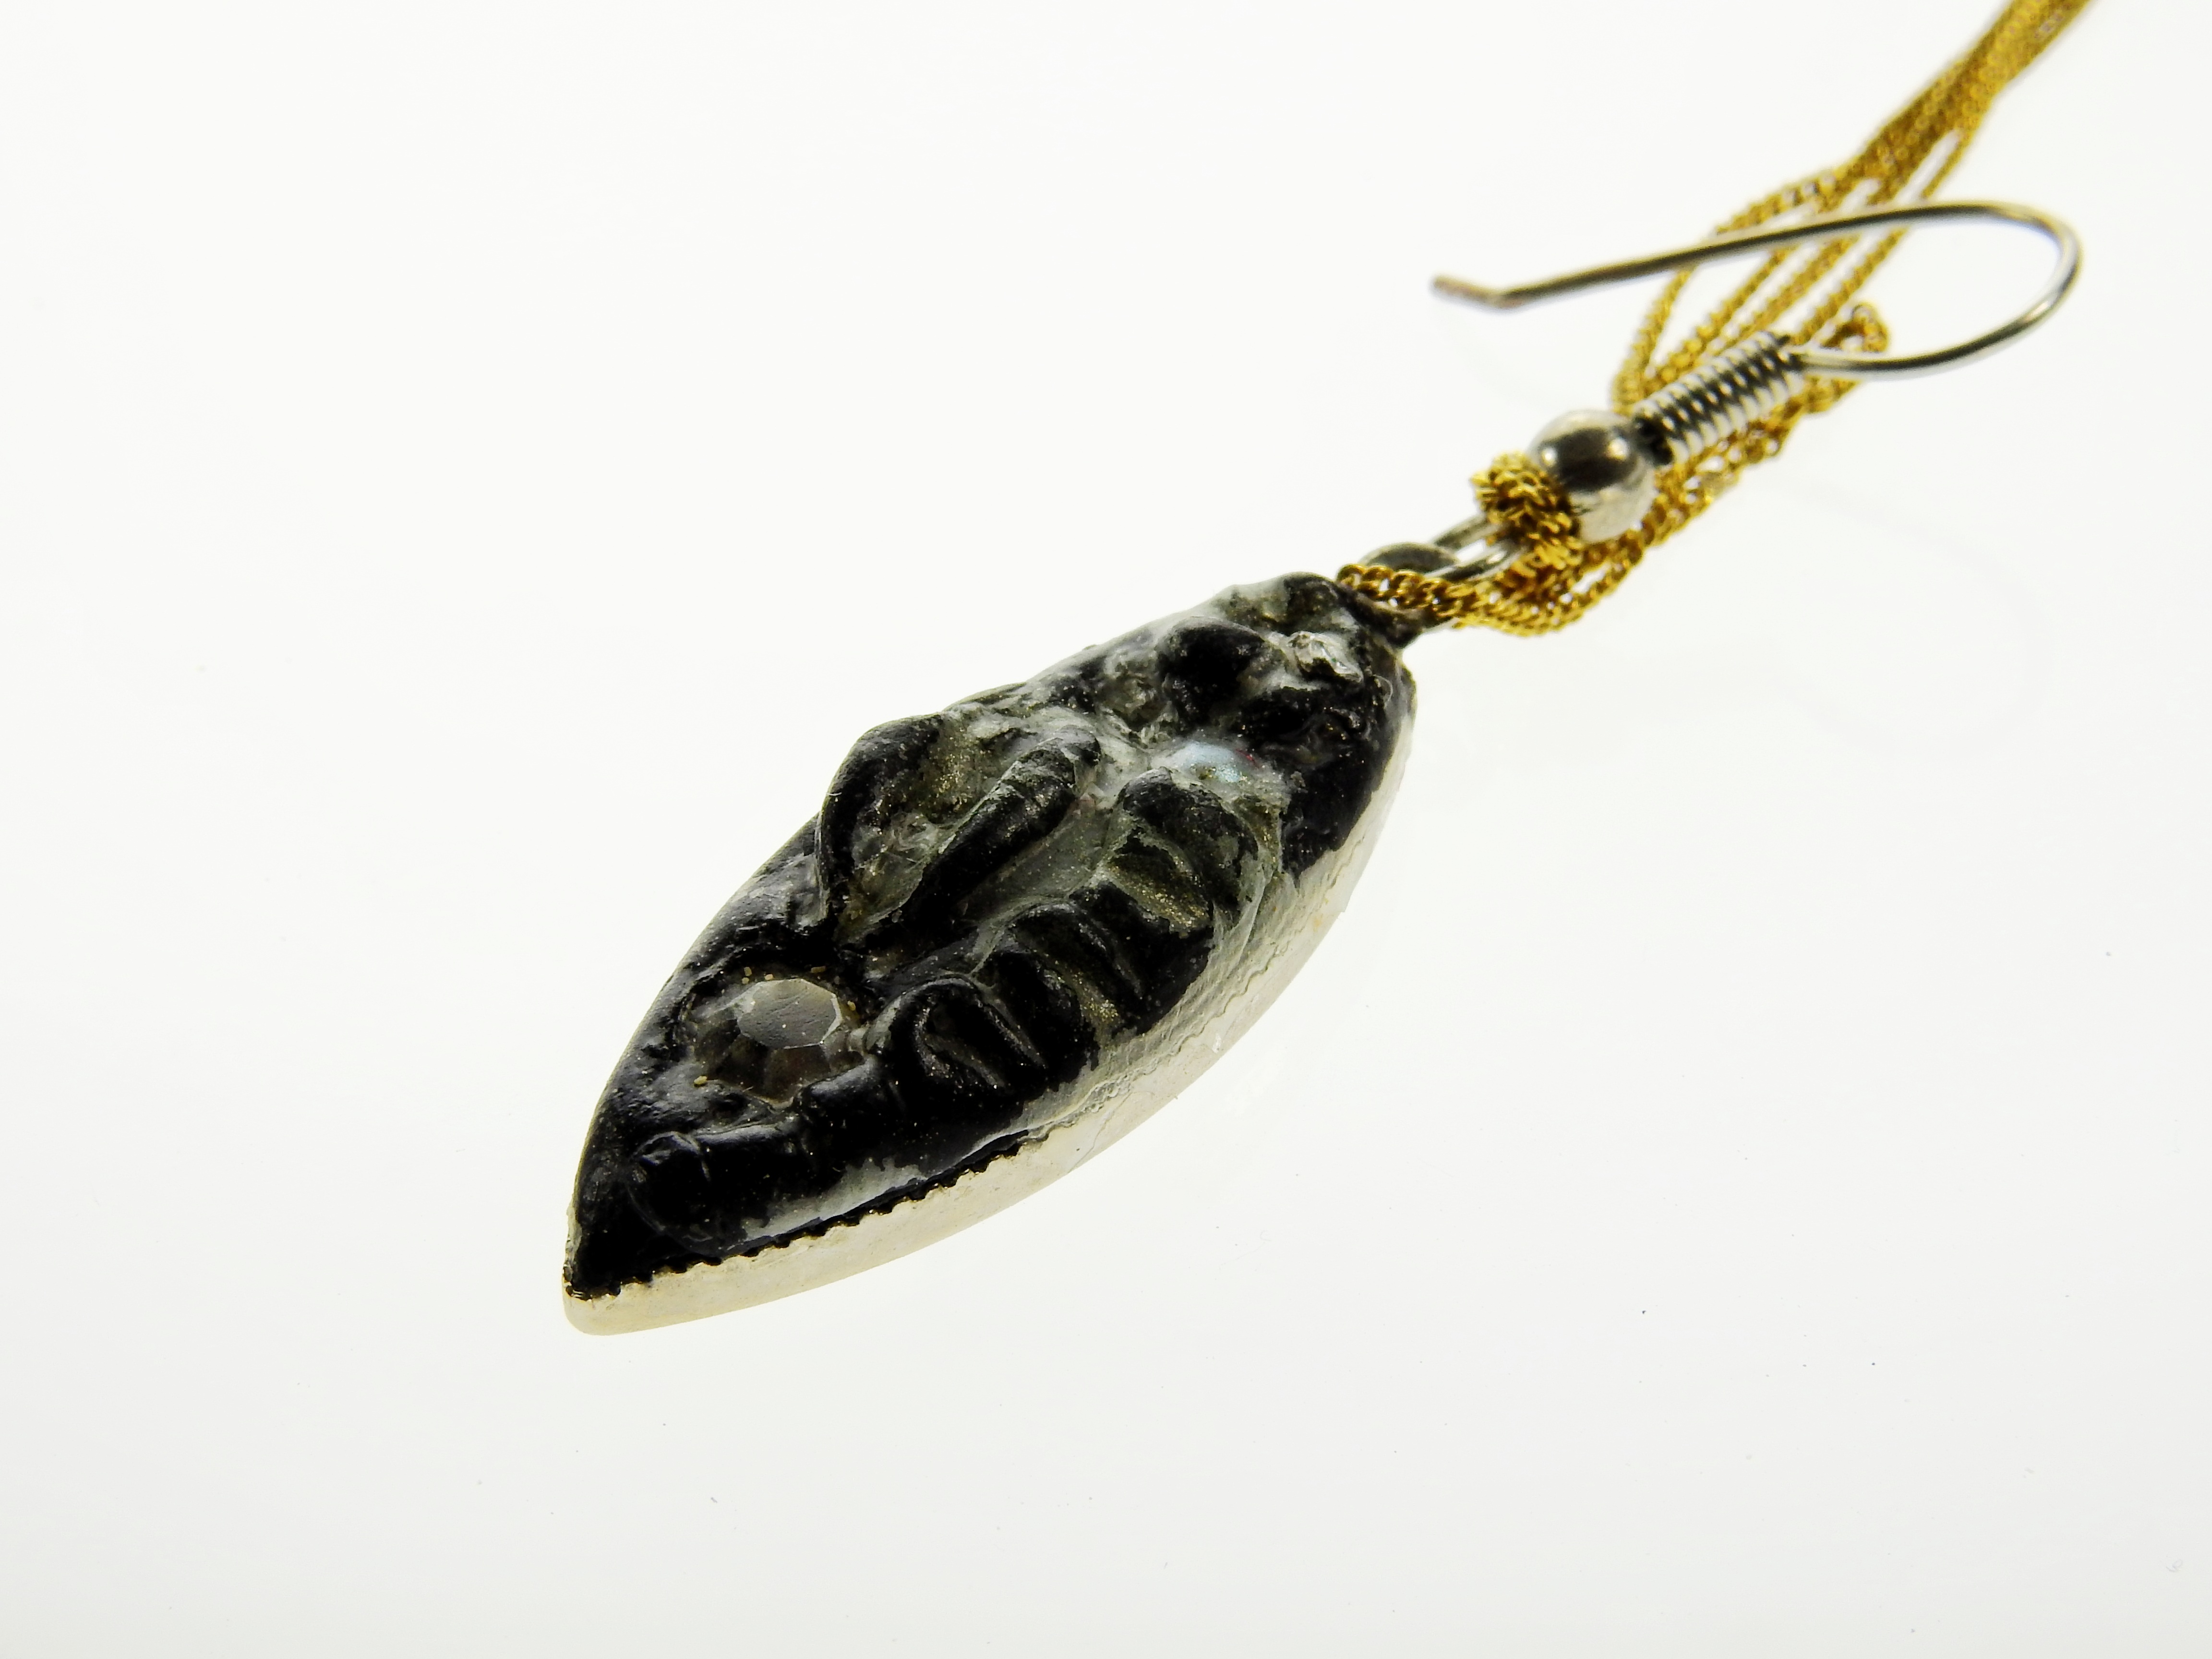
old, stone, money, fashion, earring, jewellery, art, luxury, design, earrings, beauty, beautiful, heritage, gem, expensive, value, noble, gemstone, heirloom, trailers, pendant, valuable, accsessoires, schmuckdesign, fashion accessory